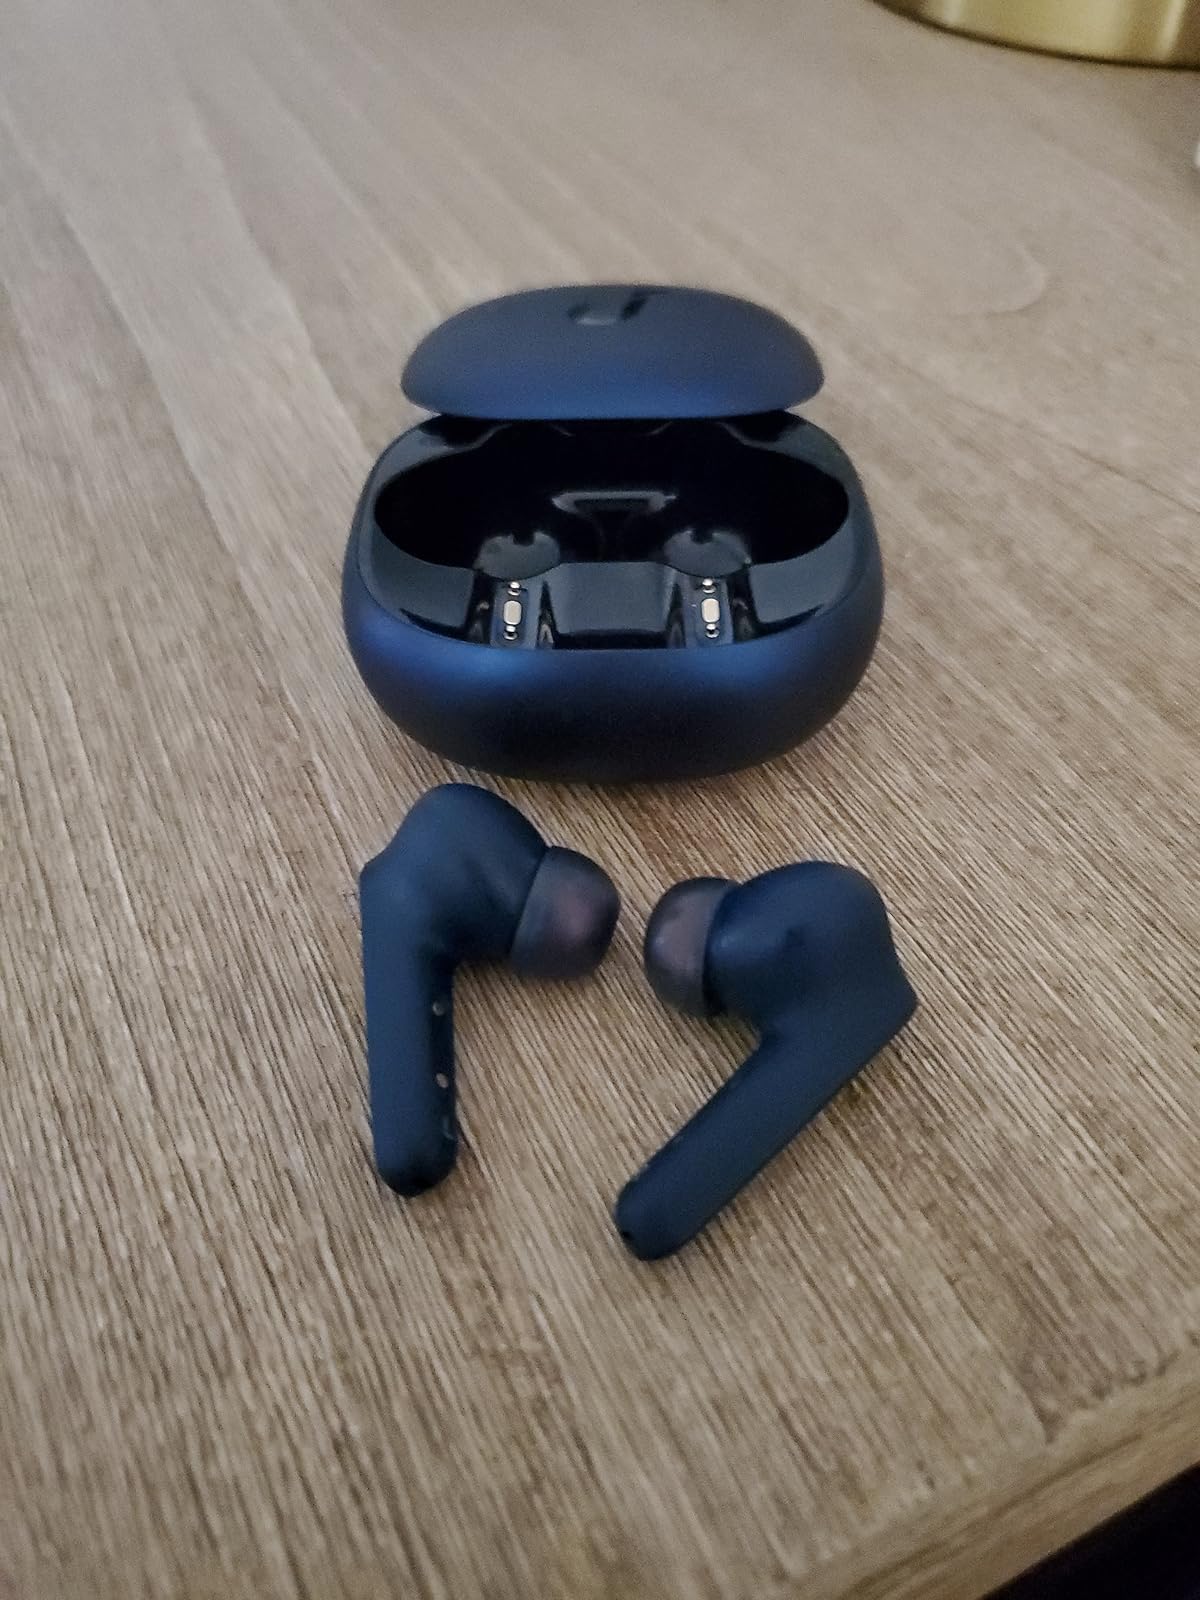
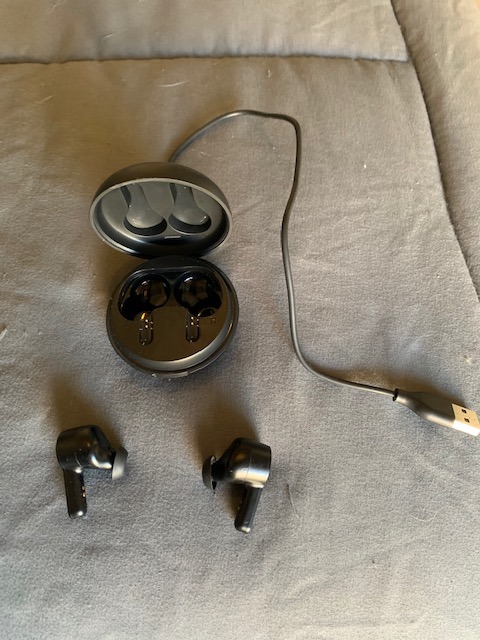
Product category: earbuds
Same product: no